7th County of London Brigade, Royal Field Artillery

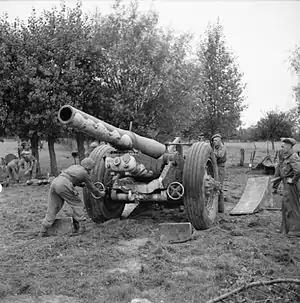
A 7.2-inch howitzer going into action; note the wooden ramps to absorb the recoil of the World-War I-era gun carriage.

On the night of 27/28 September 56th (L) Division attacked Savignano sul Rubicone on the Fiumicino river, supported by a 90-minute barrage fired by the heavily reinforced divisional artillery. Nevertheless, the attack failed, as did attempts to renew it on 29/30 September and 1 October. Later in October, the badly weakened 56th (L) Division was relieved in the line. While the infantry were recuperating, 56th (L) Division's artillery was brought up to reinforce V Corps' fire-plan for the capture of Forlì and the attempted crossings of the Montone on 8 November.